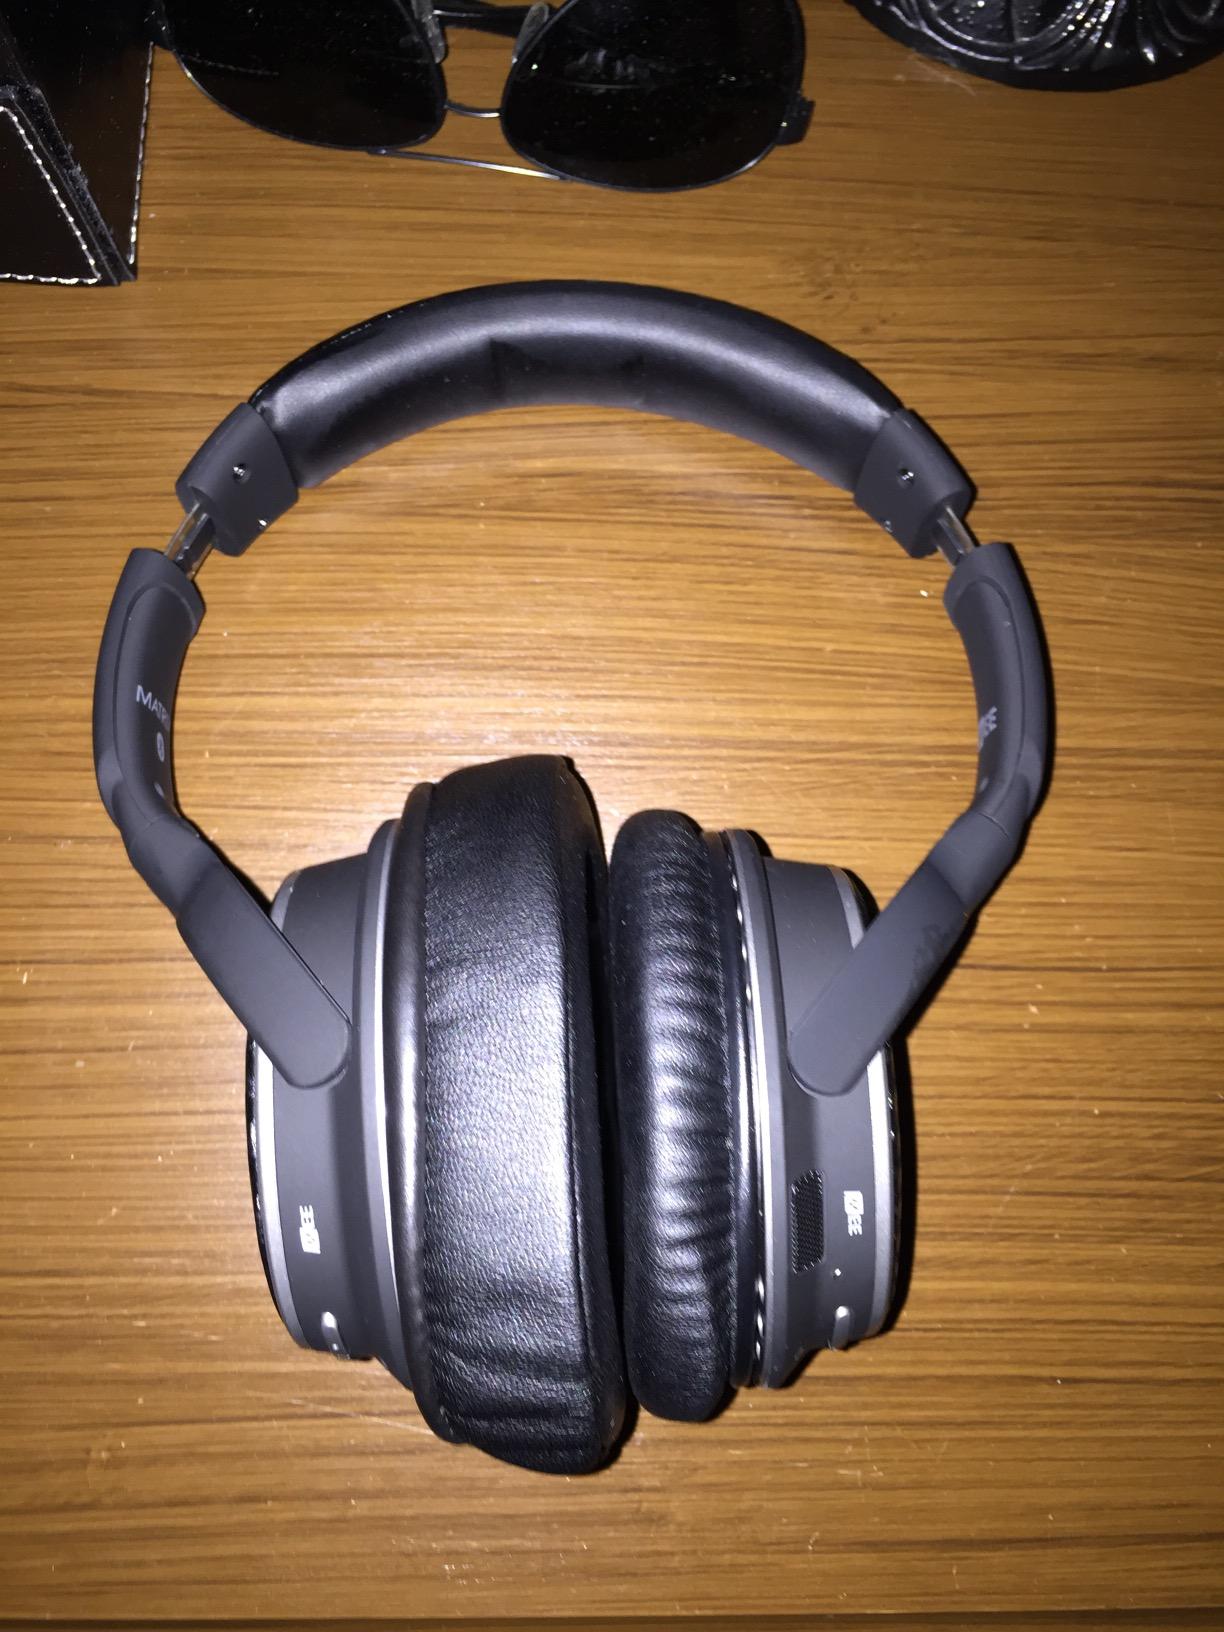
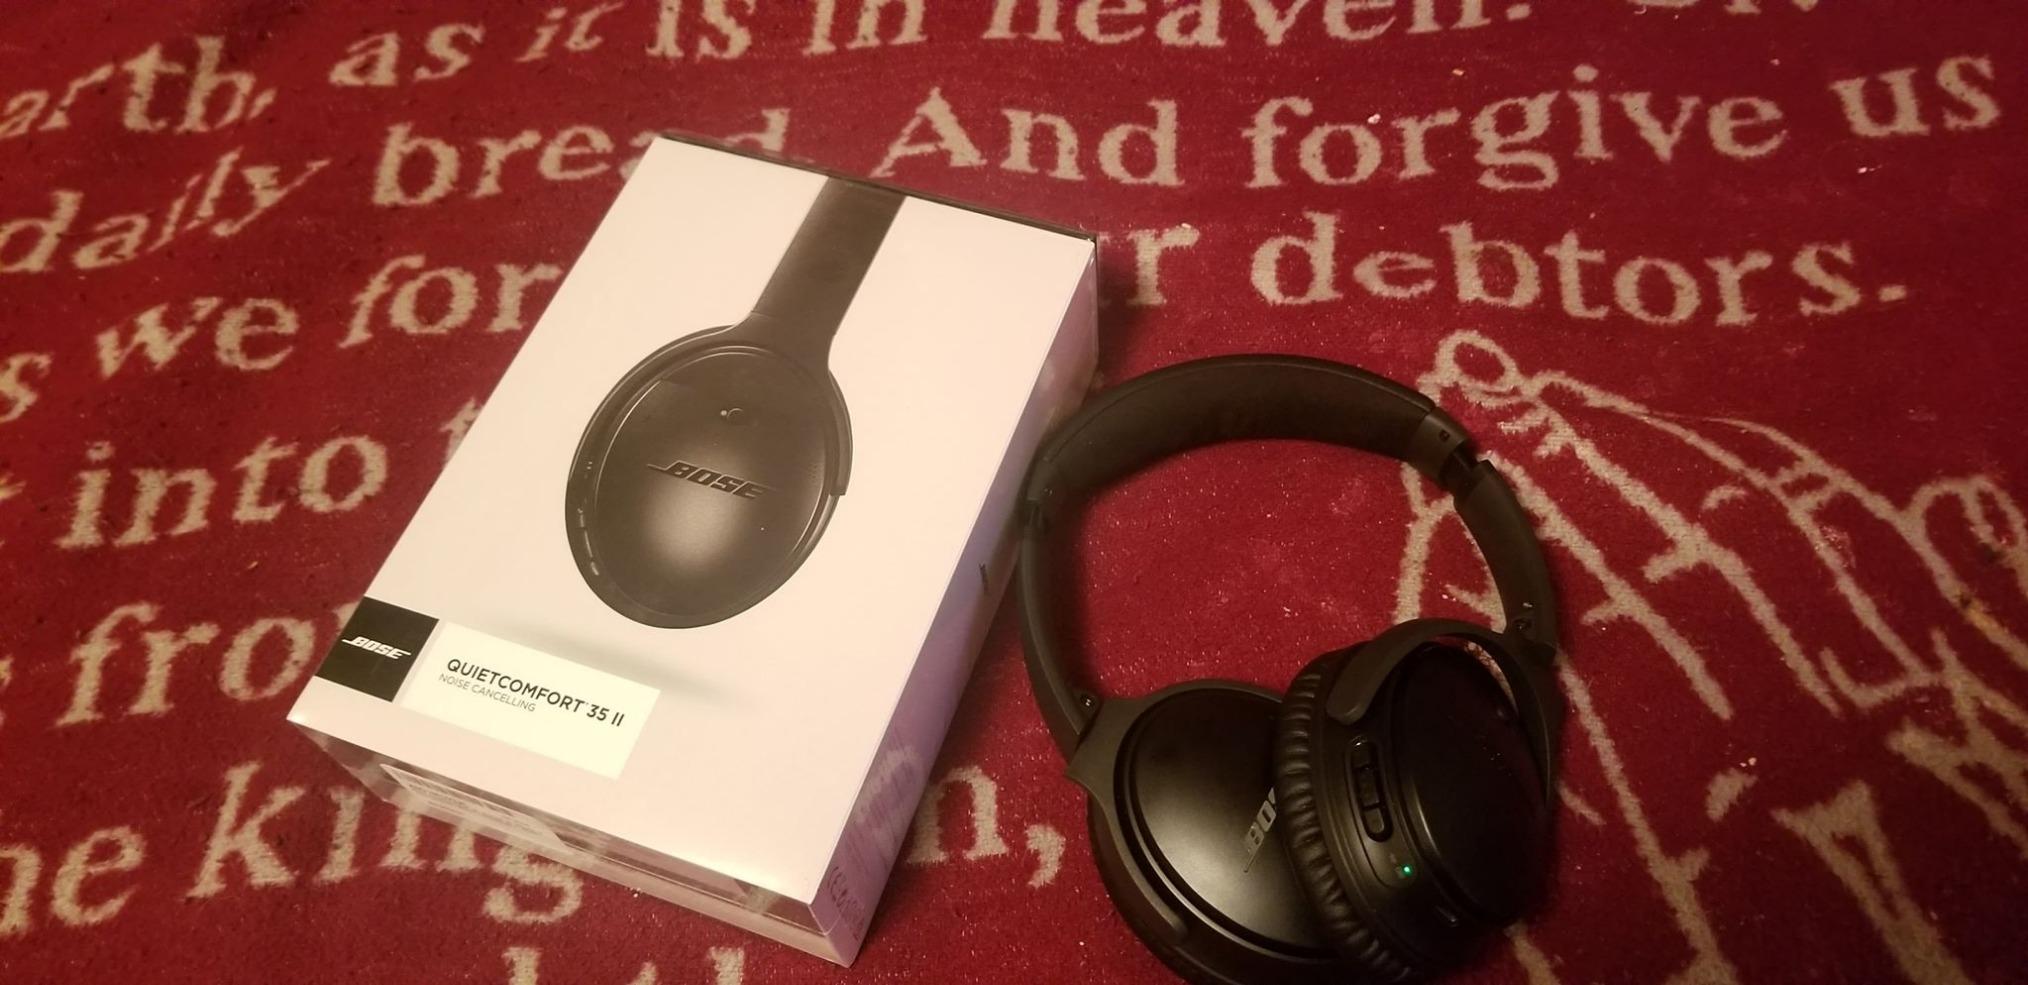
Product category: headphones
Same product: no